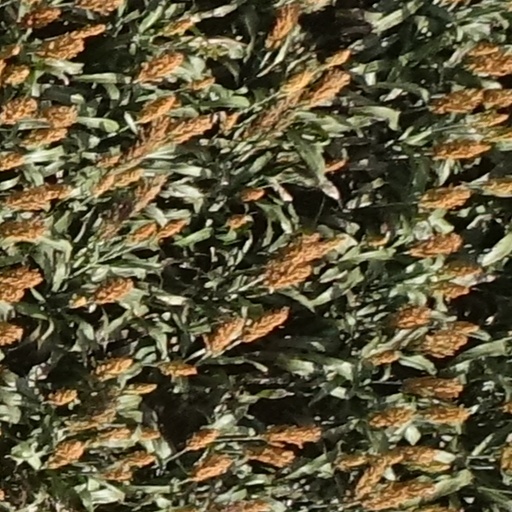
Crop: sorghum